First Church of Christ, Scientist (Marshalltown, Iowa)

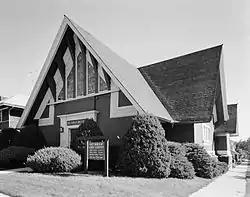
Seen in September 1977

First Church of Christ, Scientist was a Prairie School church building located at 412 West Main Street, in Marshalltown, Iowa, United States. Designed by architect, Hugh M.G. Garden, it was once on the National Register of Historic Places, but was bulldozed in August, 1985, and was later removed from the National Register.